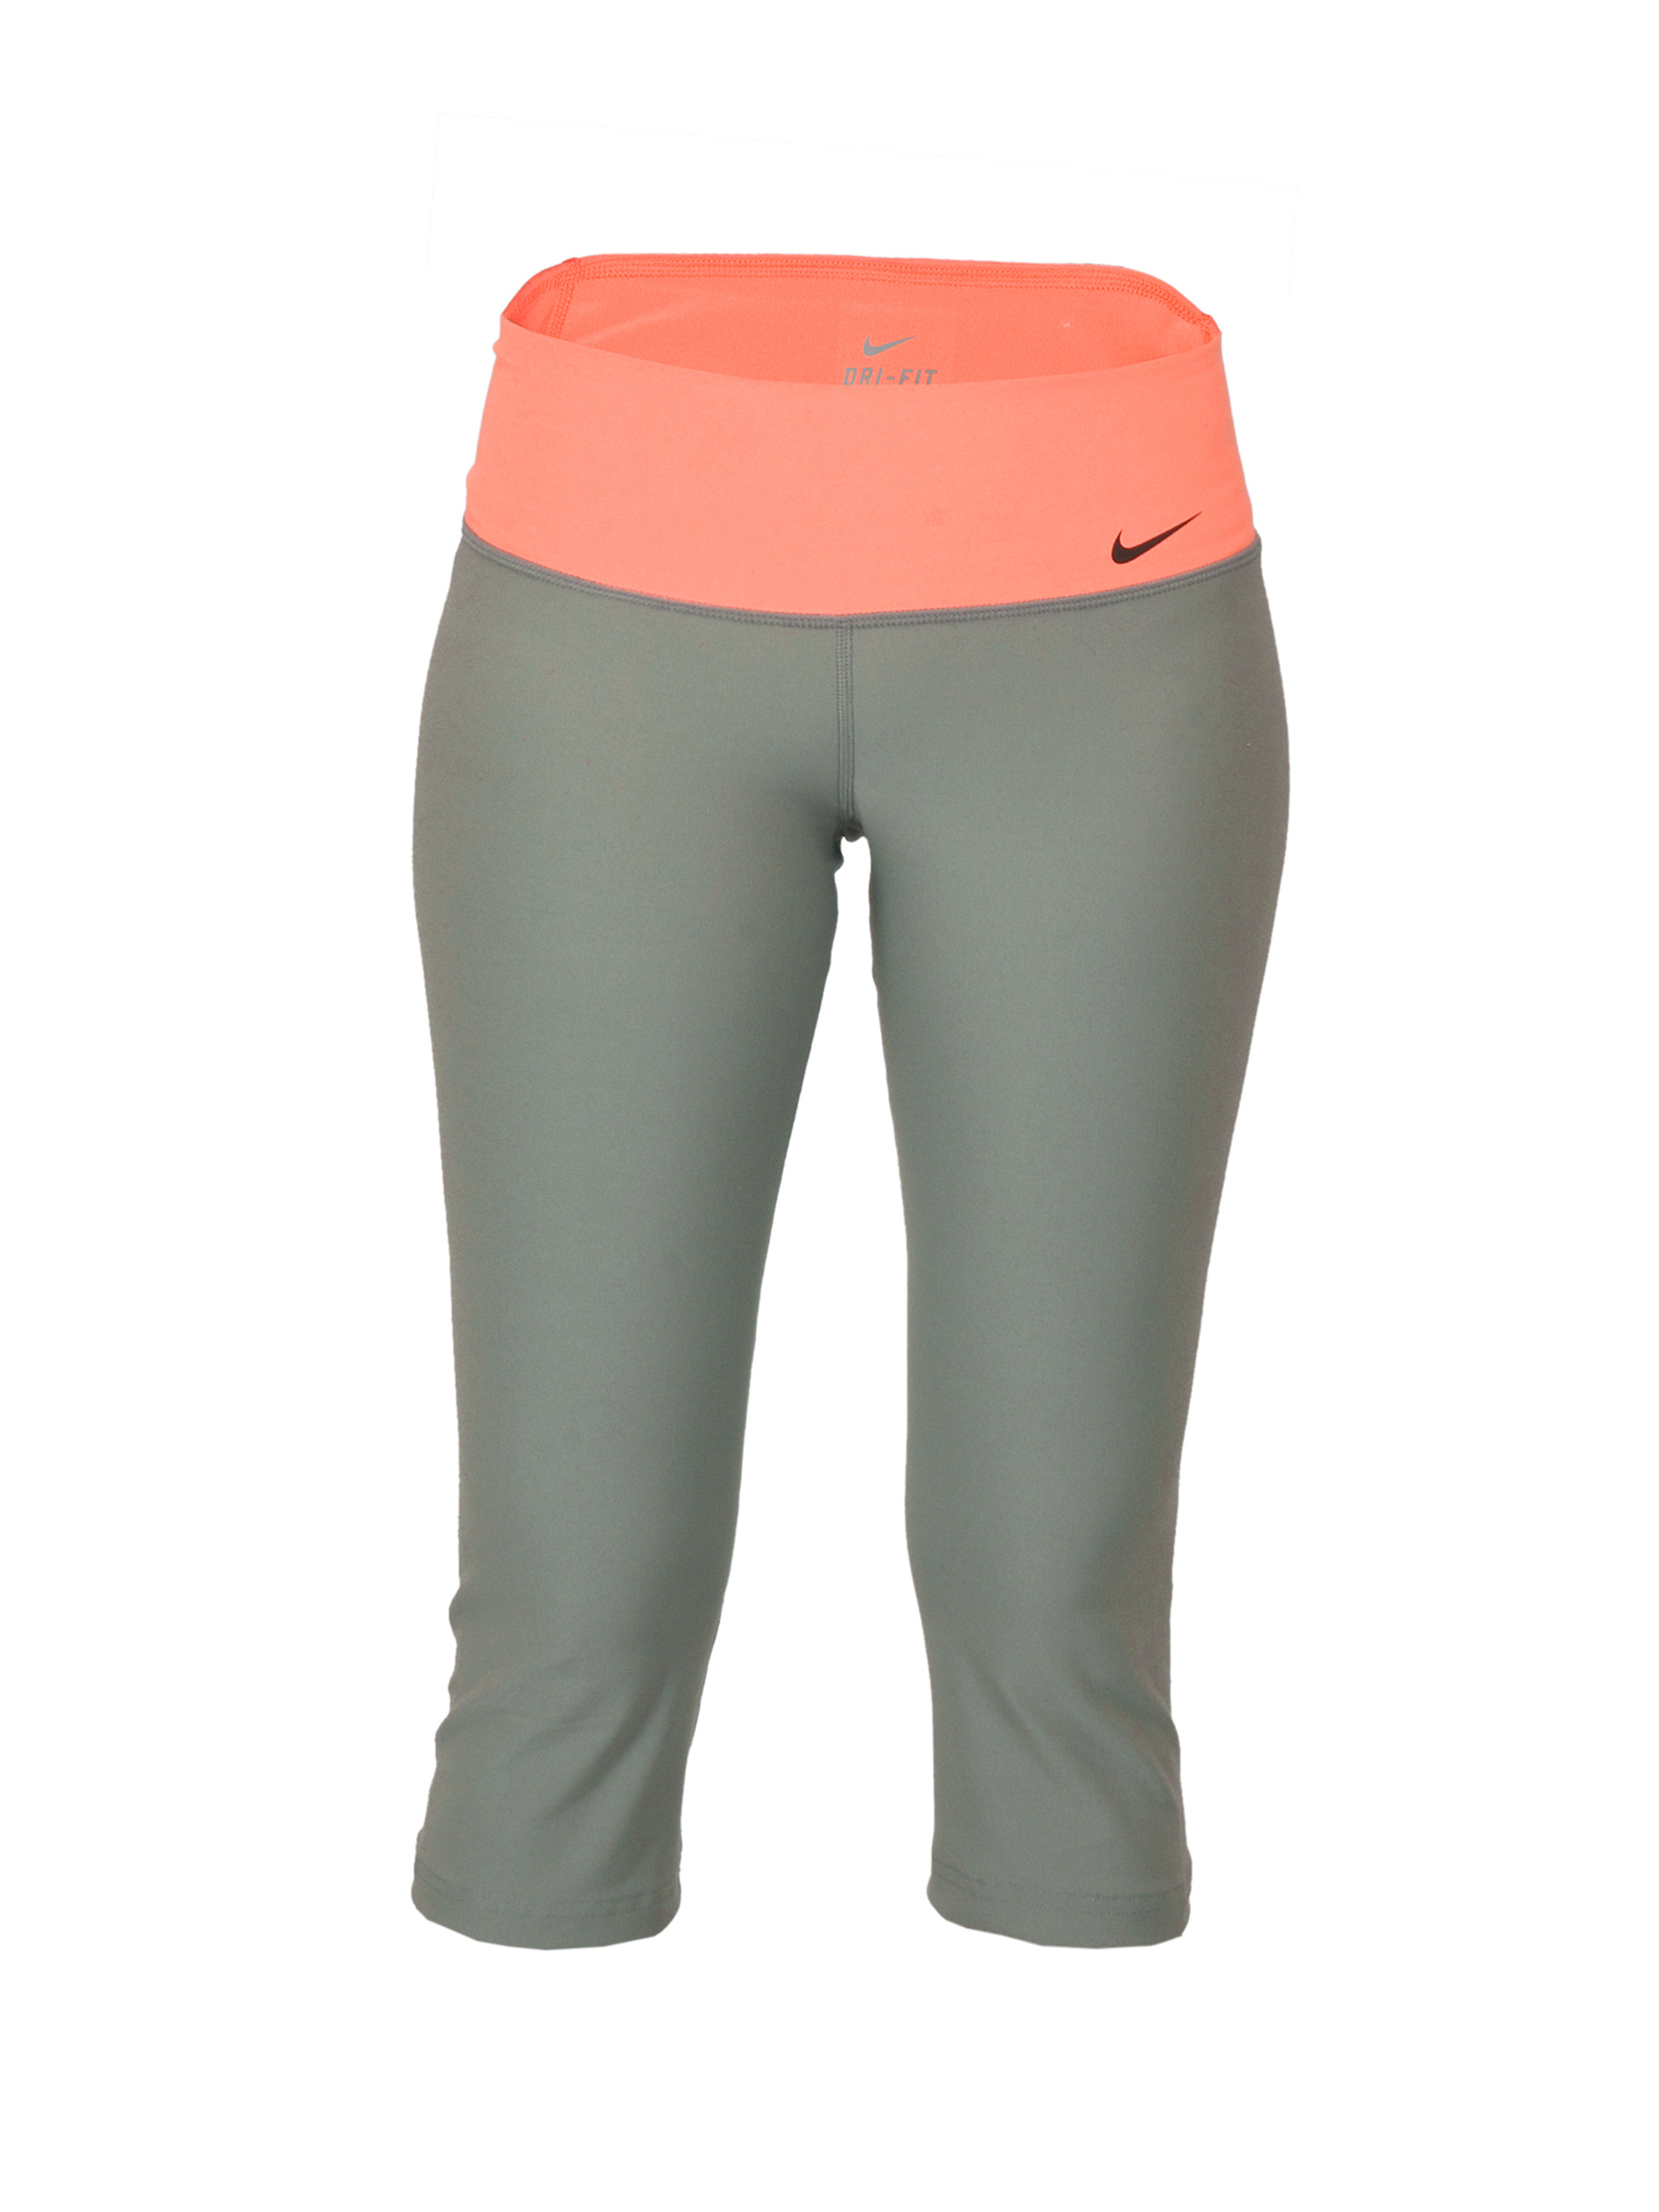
Nike Women Legend Slim Poly Grey Capris
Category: Apparel / Bottomwear / Capris
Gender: Women
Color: Grey
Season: Summer 2012
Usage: Sports